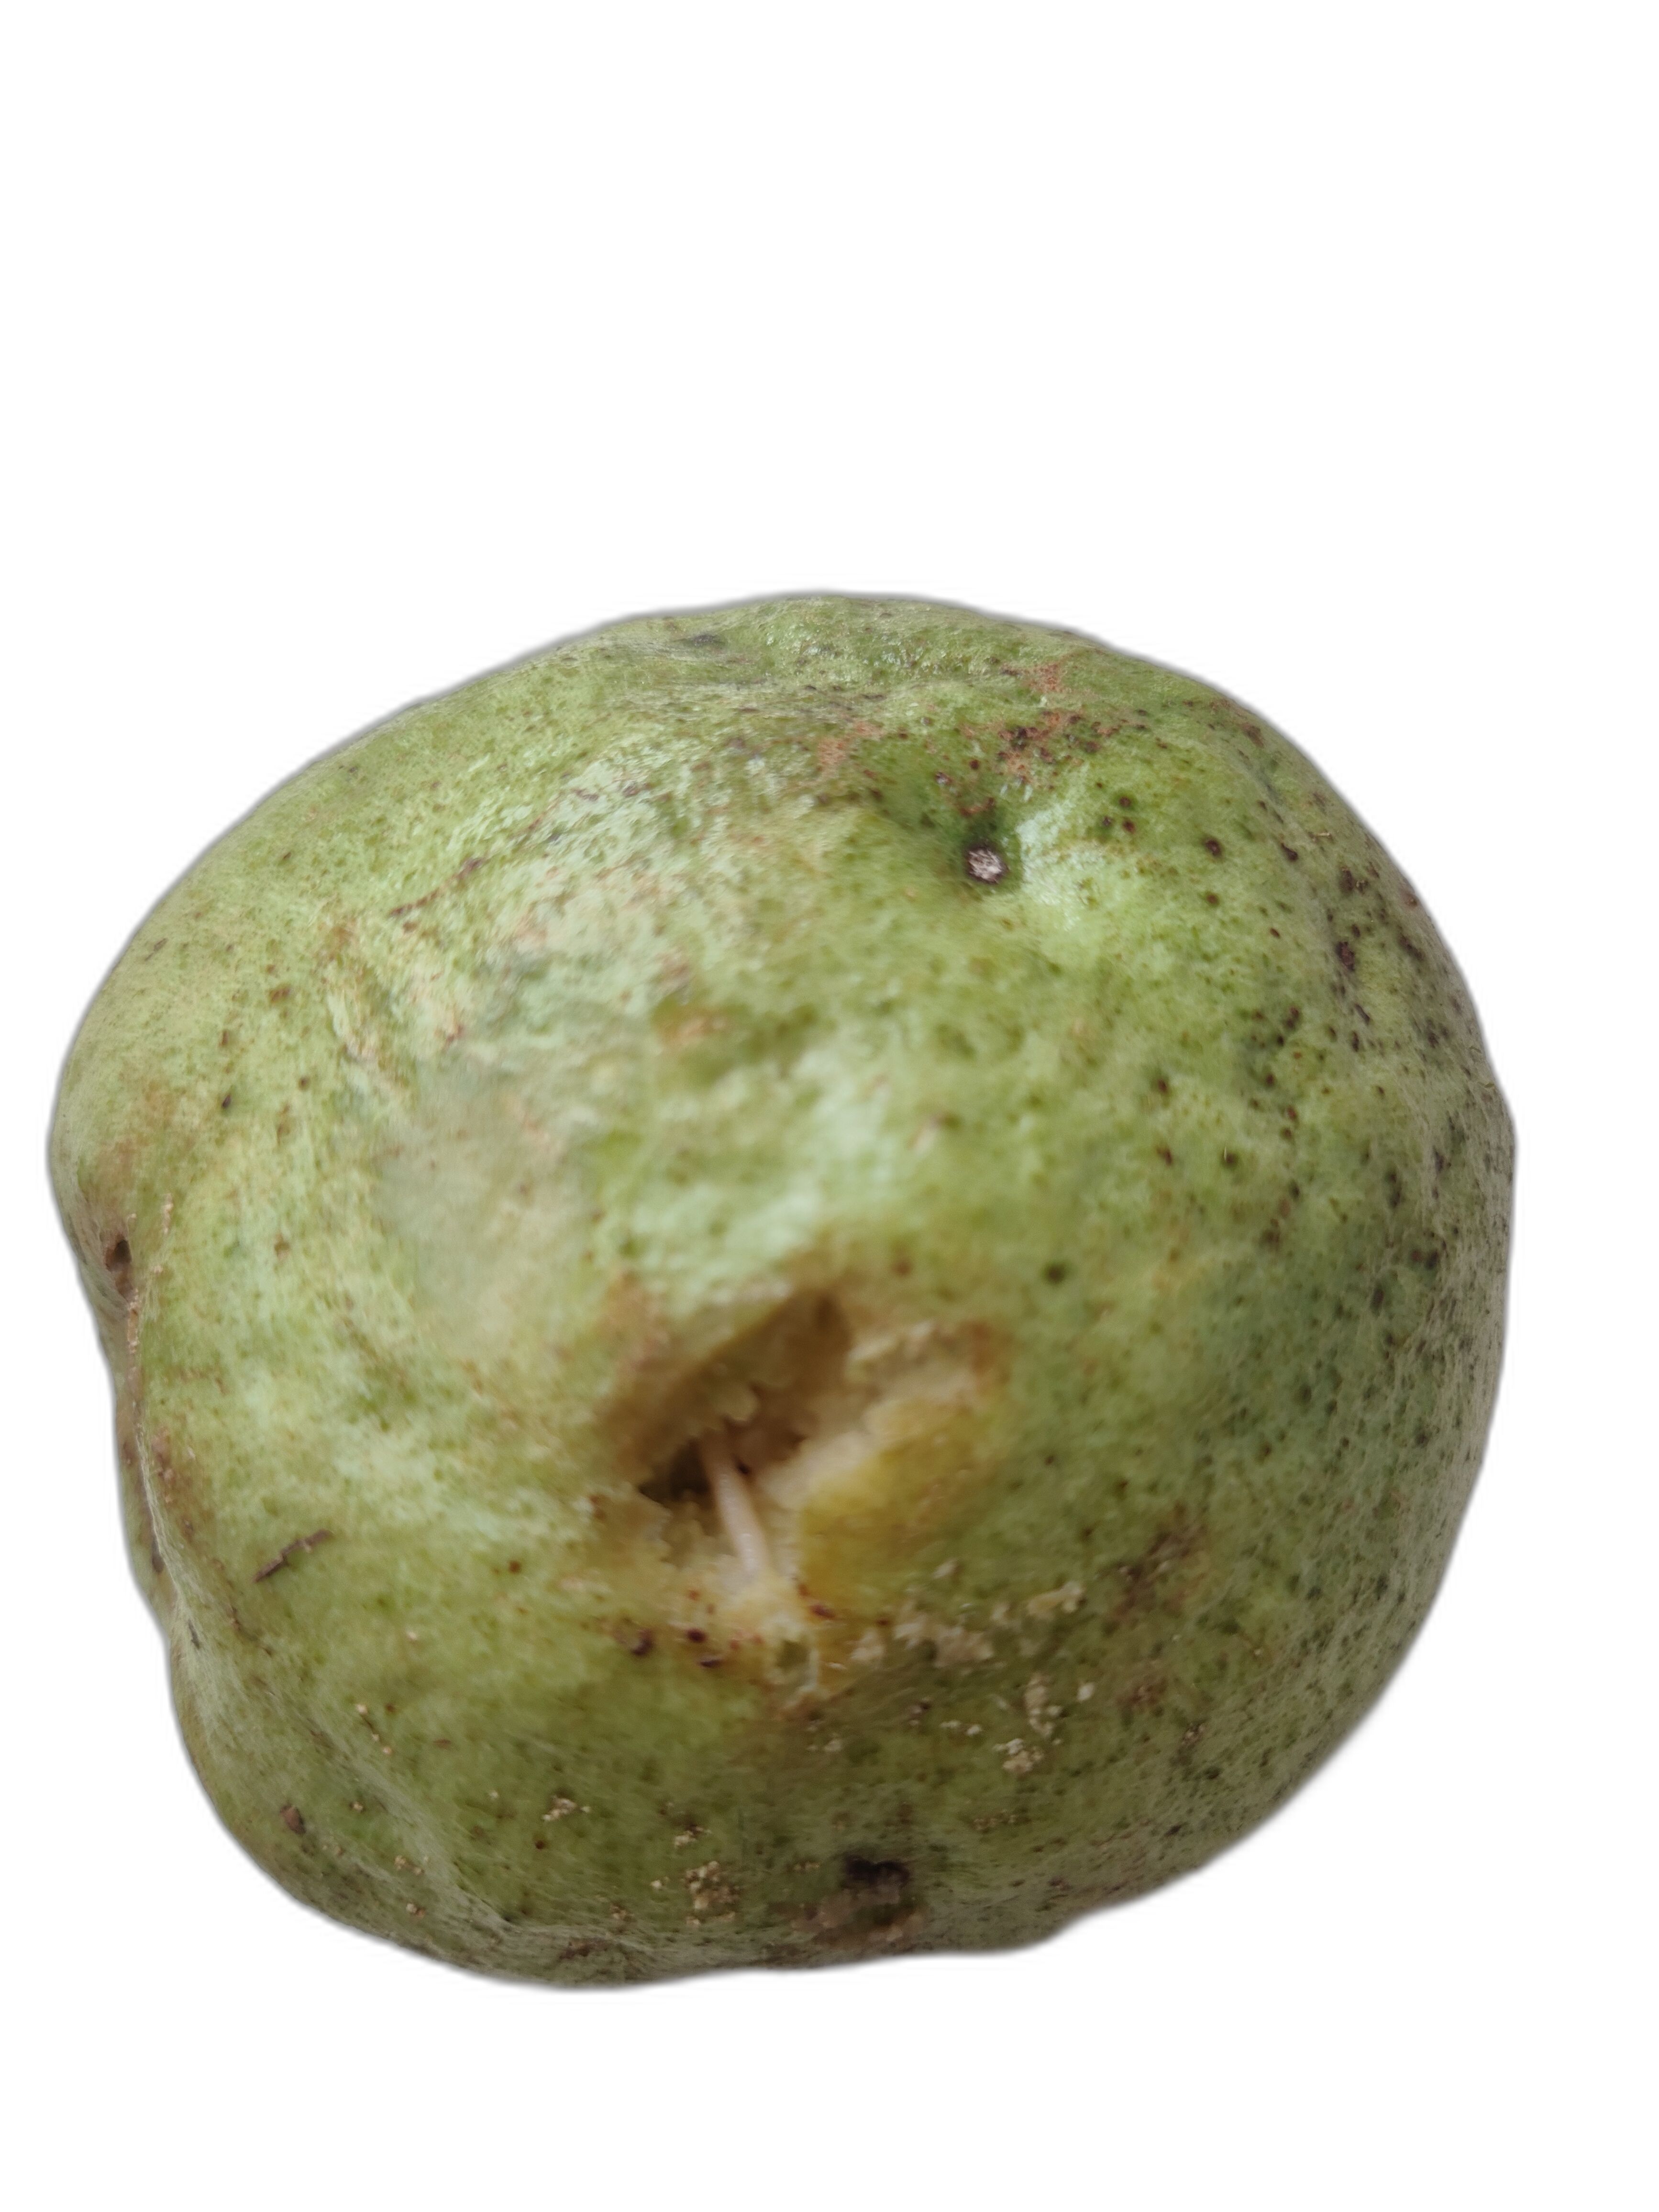
Plant part: fruit
Disease: Styler end root